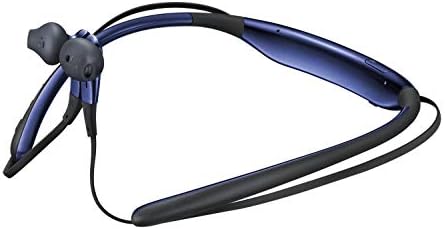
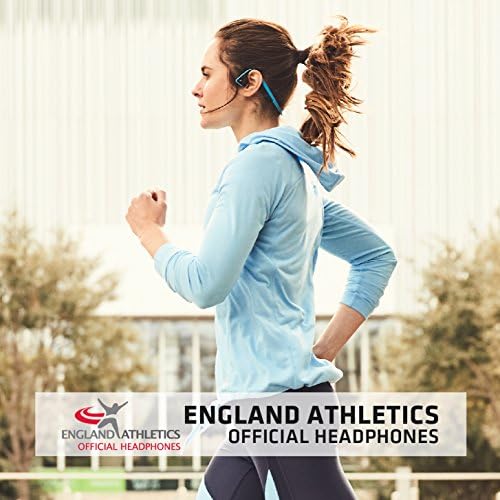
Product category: headphones
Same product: no